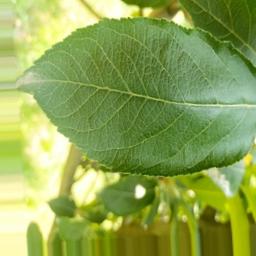
Label: Healthy